Ambrose Agius

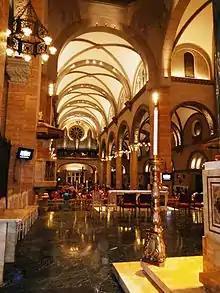
The interior of the Cathedral-Basilica of the Immaculate Conception, where the body of Monsignor Ambrose Agius was interred in the underground crypt until 1945

On 24 August 1904, Pope Pius X appointed Agius as the Apostolic Delegate to the Philippines. He was appointed Titular Archbishop of Palmyra on 3 September 1904, and received his episcopal consecration on 18 September 1904, at Sant'Ambrogio della Massima in Rome by the Cardinal Secretary of State Rafael Merry del Val. Upon his appointment, Agius donated his celebration funds to the impoverished parishioners of the Basilica of Sant'Ambrogio.